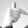
ASL letter: T